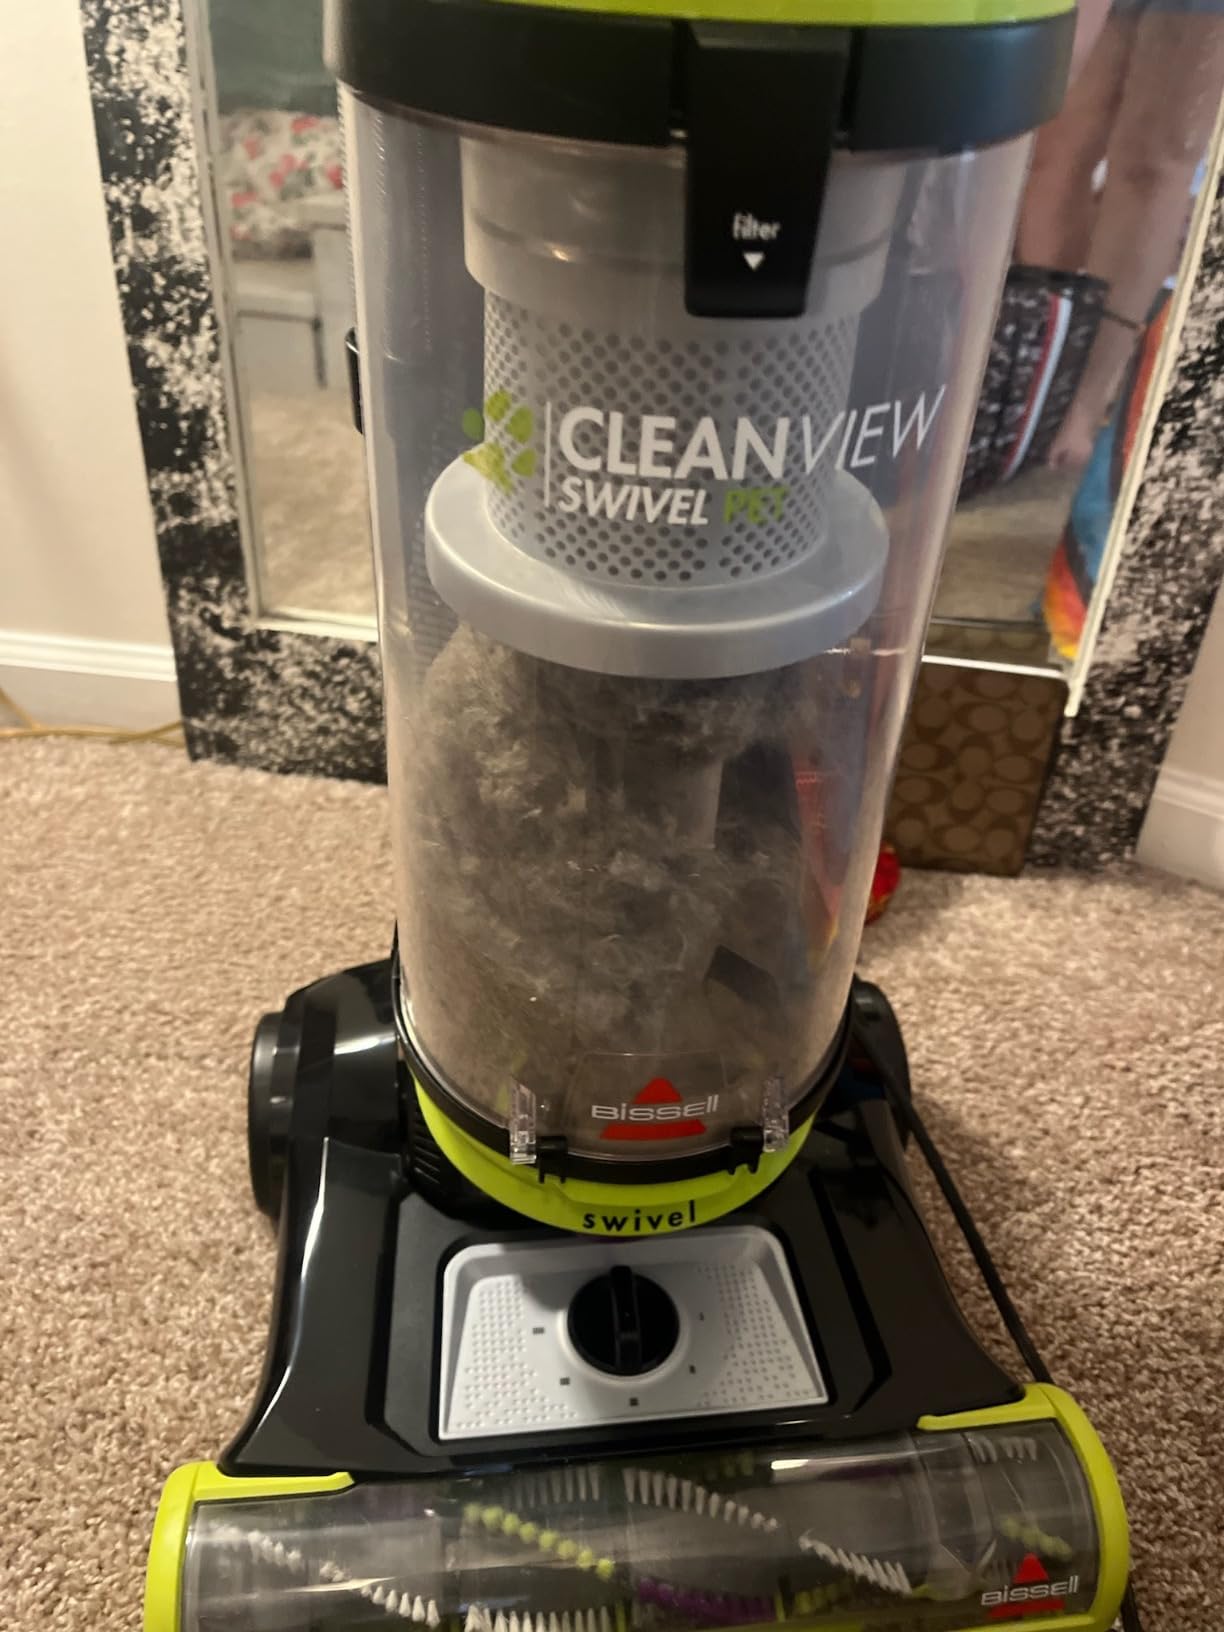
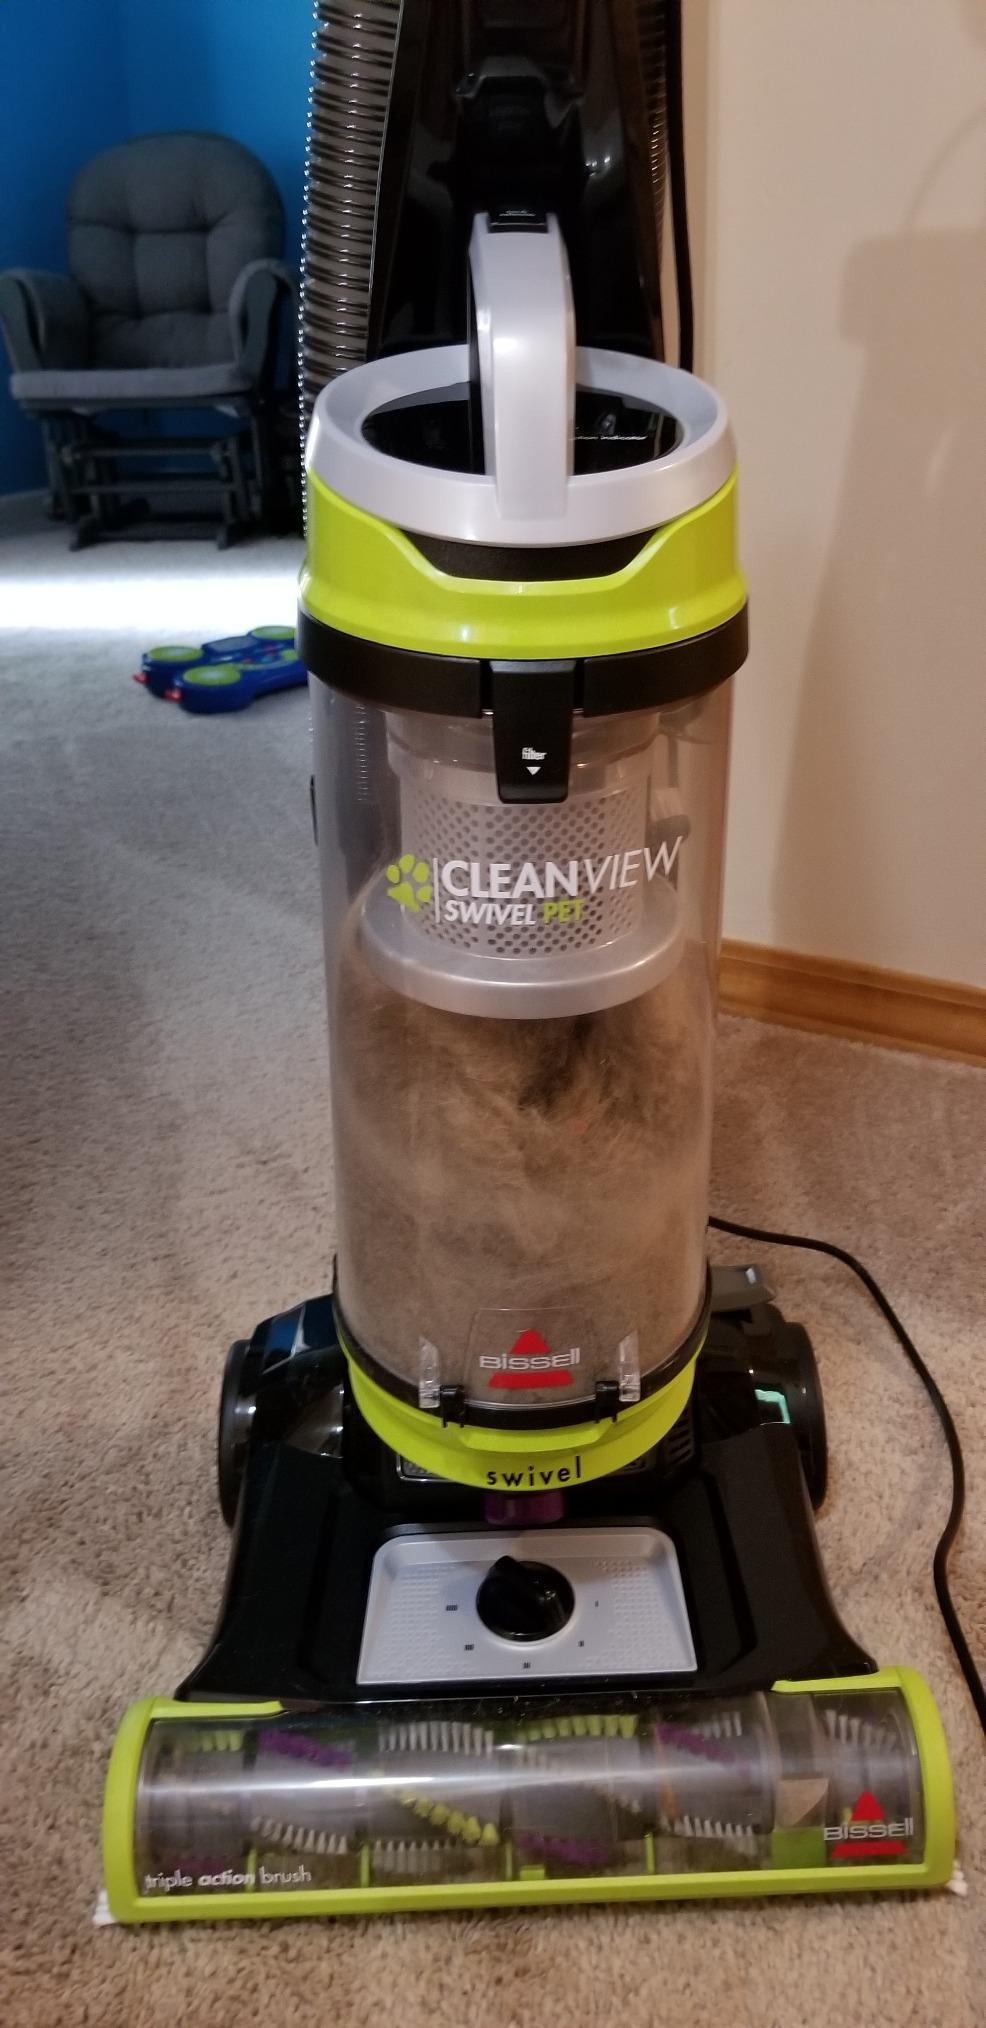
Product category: items_vacuum
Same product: yes